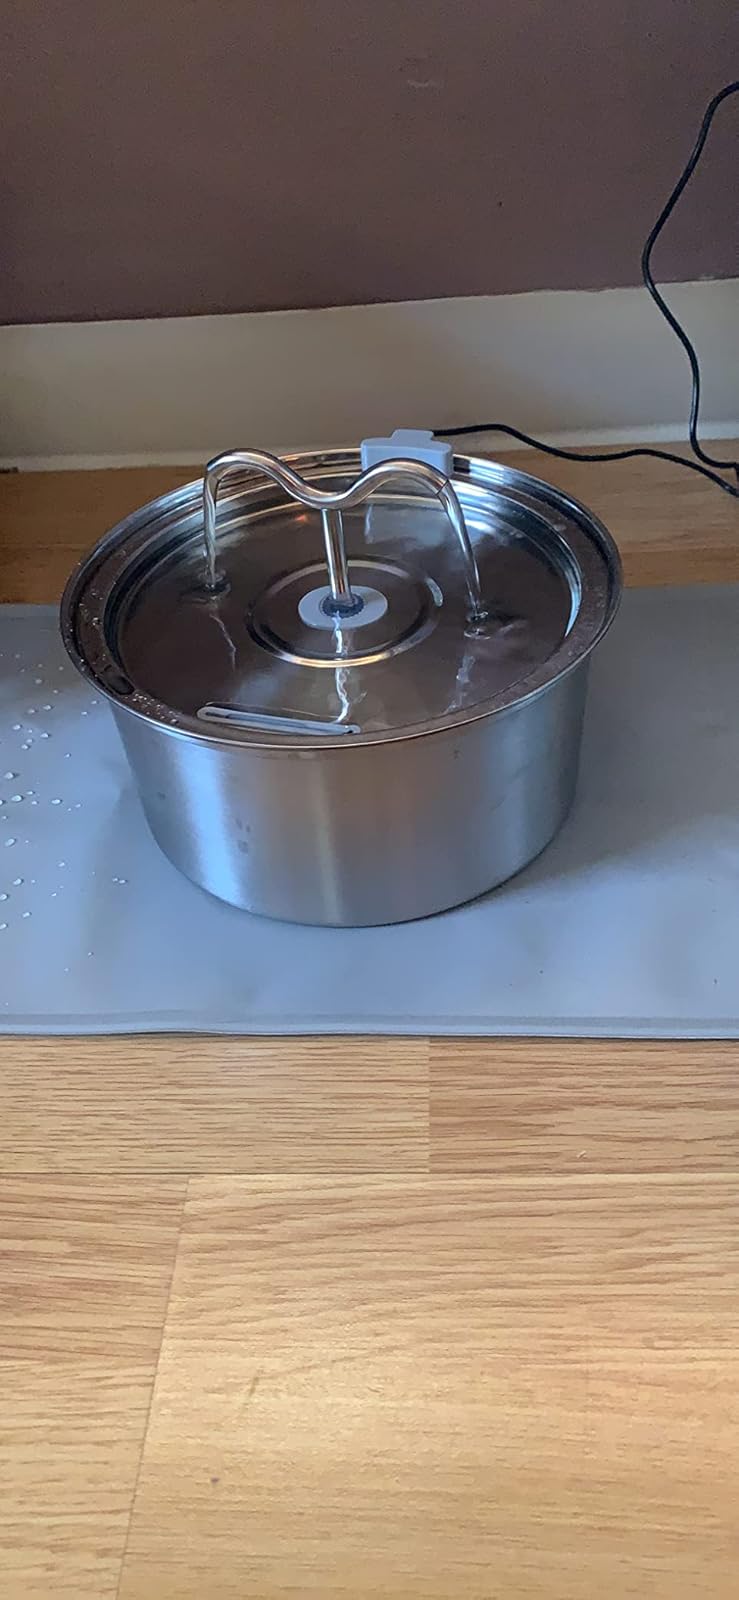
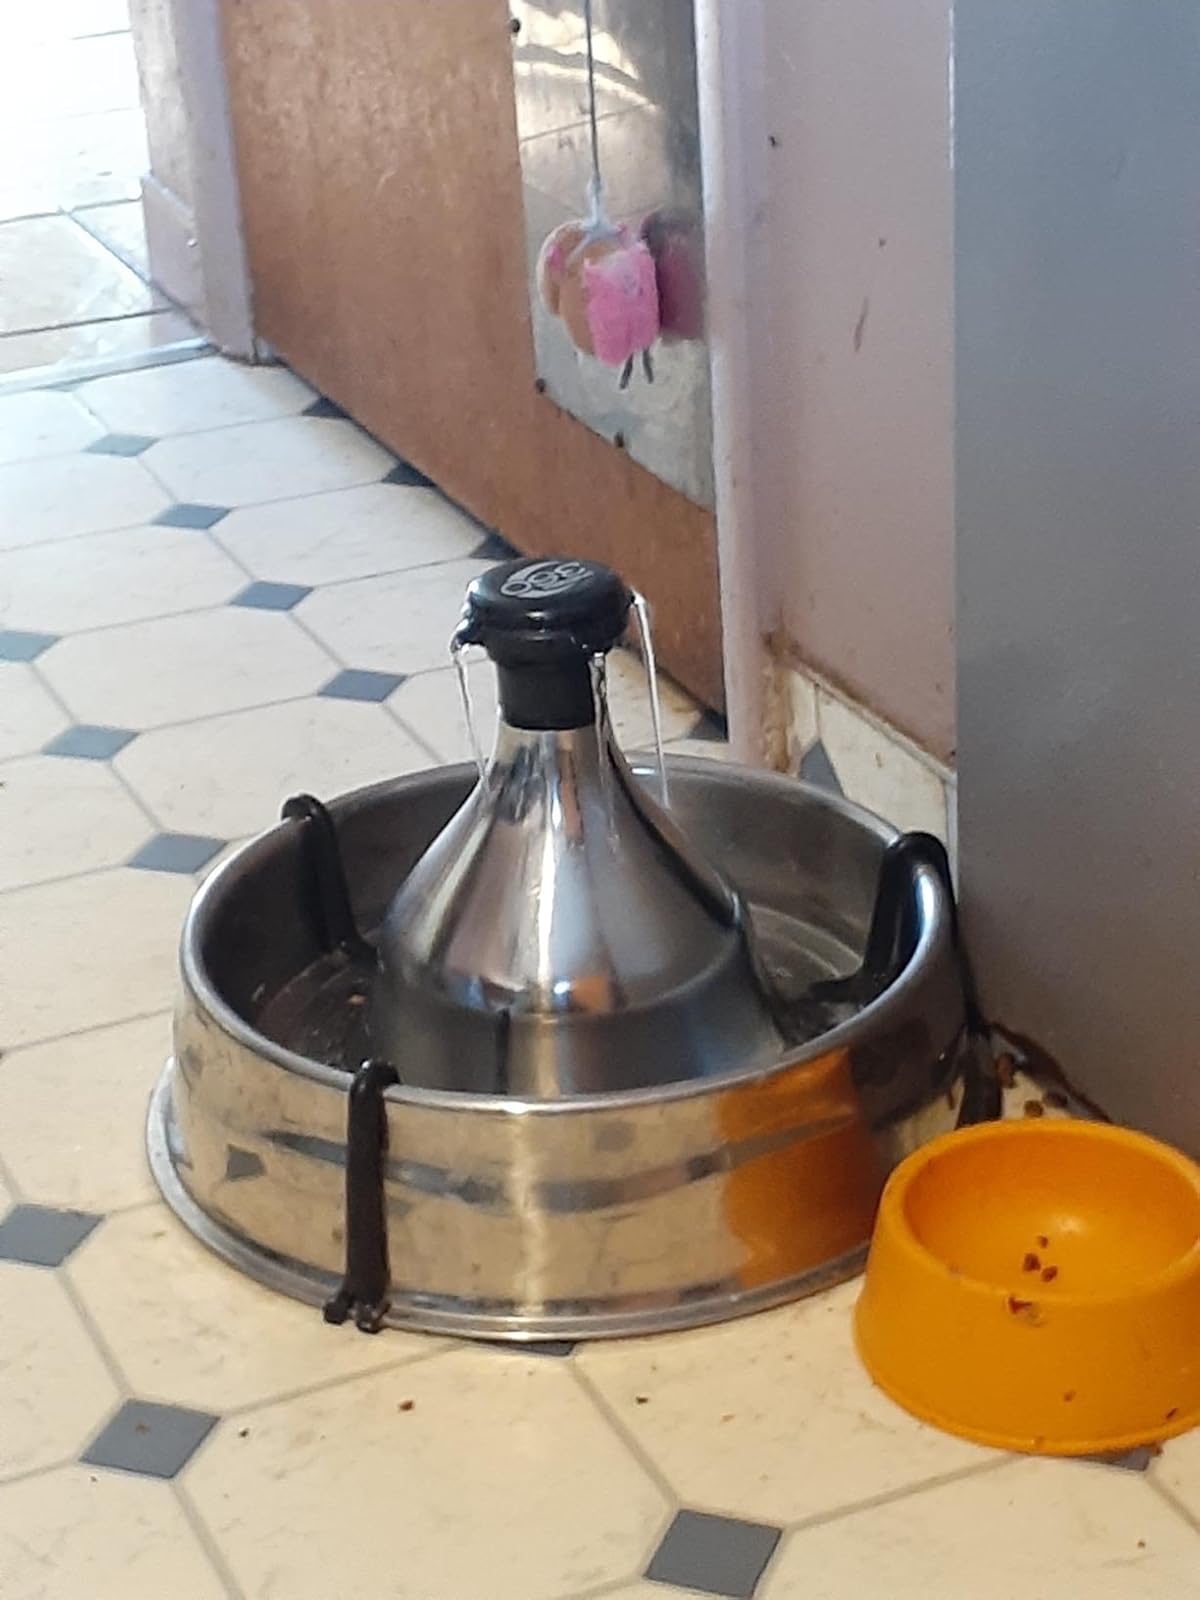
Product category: items_bowl
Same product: no